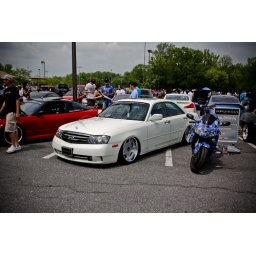
I really wish the street bike wasn't in the way.